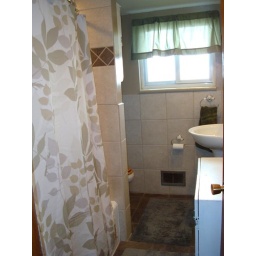
Still need to: -shorten window valance. -put in new cabinet that is not as deep as this one. -hang mirror